Trent Durrington

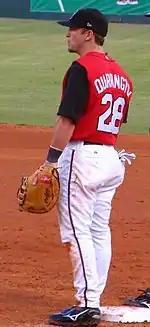
Durrington with the Nashville Sounds in 2005

Trent John Durrington (born 27 August 1975) is an Australian former professional baseball player. He is primarily a second baseman. In his years as a student, he attended The Southport School located in Gold Coast.